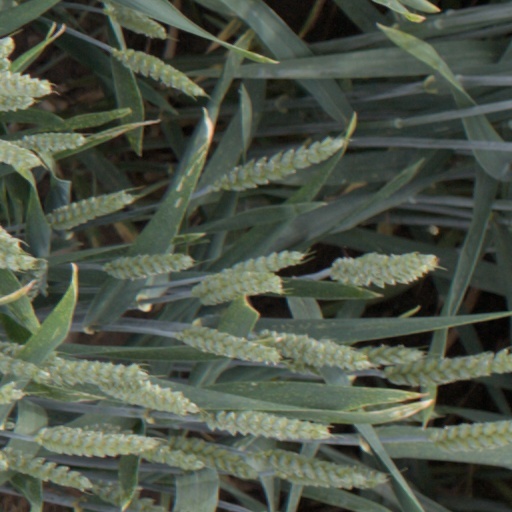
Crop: wheat